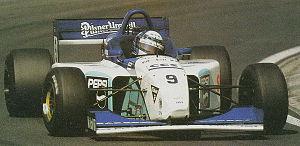
La Lola T97/30 est une monoplace de Formule 1, conçue par Eric Broadley, fondateur de l'officine de construction de voitures de courses Lola Cars et engagée en championnat du monde de Formule 1 en 1997. Elle est pilotée par l'Italien Vincenzo Sospiri, champion 1995 de Formule 3000 qui fait ses débuts en Formule 1 et par le Brésilien Ricardo Rosset qui a débuté l'année précédente chez Arrows Racing Team où il a disputé seize Grands Prix.